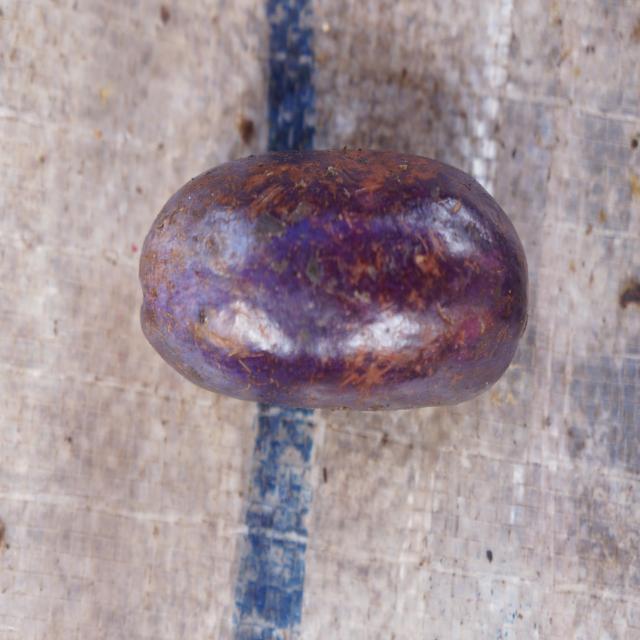
Plum grade: unaffected